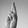
ASL letter: R